Interkosmos

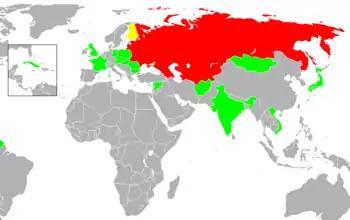

Following the Apollo–Soyuz mission, there were talks between NASA and Interkosmos in the 1970s about a "Shuttle–Salyut" program to fly Space Shuttle missions to a Salyut space station, with later talks in the 1980s even considering flights of the future "Buran"-class orbiter to a future US space station. Whilst the Shuttle–Salyut program never materialized during the existence of the Soviet Interkosmos program, after the dissolution of the Soviet Union the Shuttle–Mir program would follow in these footsteps in the mid-1990s and eventually pave the way to the International Space Station.